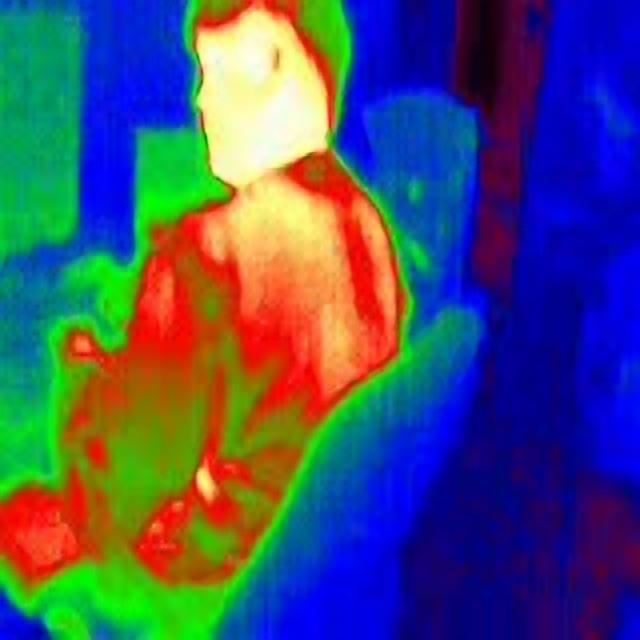
Detected objects:
label: person